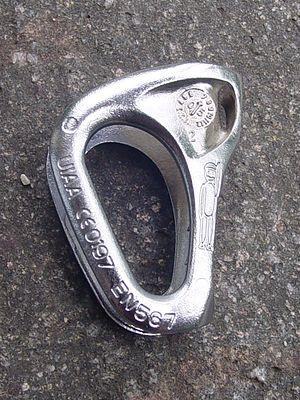
Historiquement issues de l’alpinisme, les techniques spéléologiques de progression dans les cavités naturelles à des fins d'exploration, développées par les spéléologues, évoluent selon les besoins, avec l’introduction de nouveaux matériaux et matériels.